The Merchant of Venice

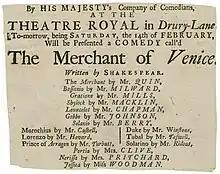
The playbill from a 1741 production at the Theatre Royal of Drury Lane

Many modern readers and theatregoers have read the play as a plea for tolerance, noting that Shylock is a sympathetic character. They cite as evidence that Shylock's "trial" at the end of the play is a mockery of justice, with Portia acting as a judge when she has no right to do so. The characters who berated Shylock for dishonesty resort to trickery in order to win. In addition to this Shakespeare gives Shylock one of his most eloquent speeches: